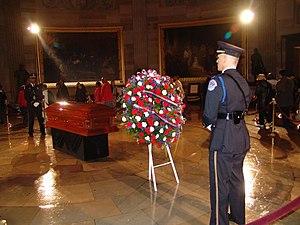
Rosa Louise McCauley Parks, dite Rosa Parks [ɹoʊzə pɑɹks], née le 4 février 1913 à Tuskegee en Alabama et morte le 24 octobre 2005 à Détroit dans le Michigan, est une femme afro-américaine, figure emblématique de la lutte contre la ségrégation raciale aux États-Unis, surnommée « mère du mouvement des droits civiques » par le Congrès américain.